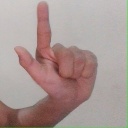
अक्षर: ल